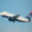
Label: airplane